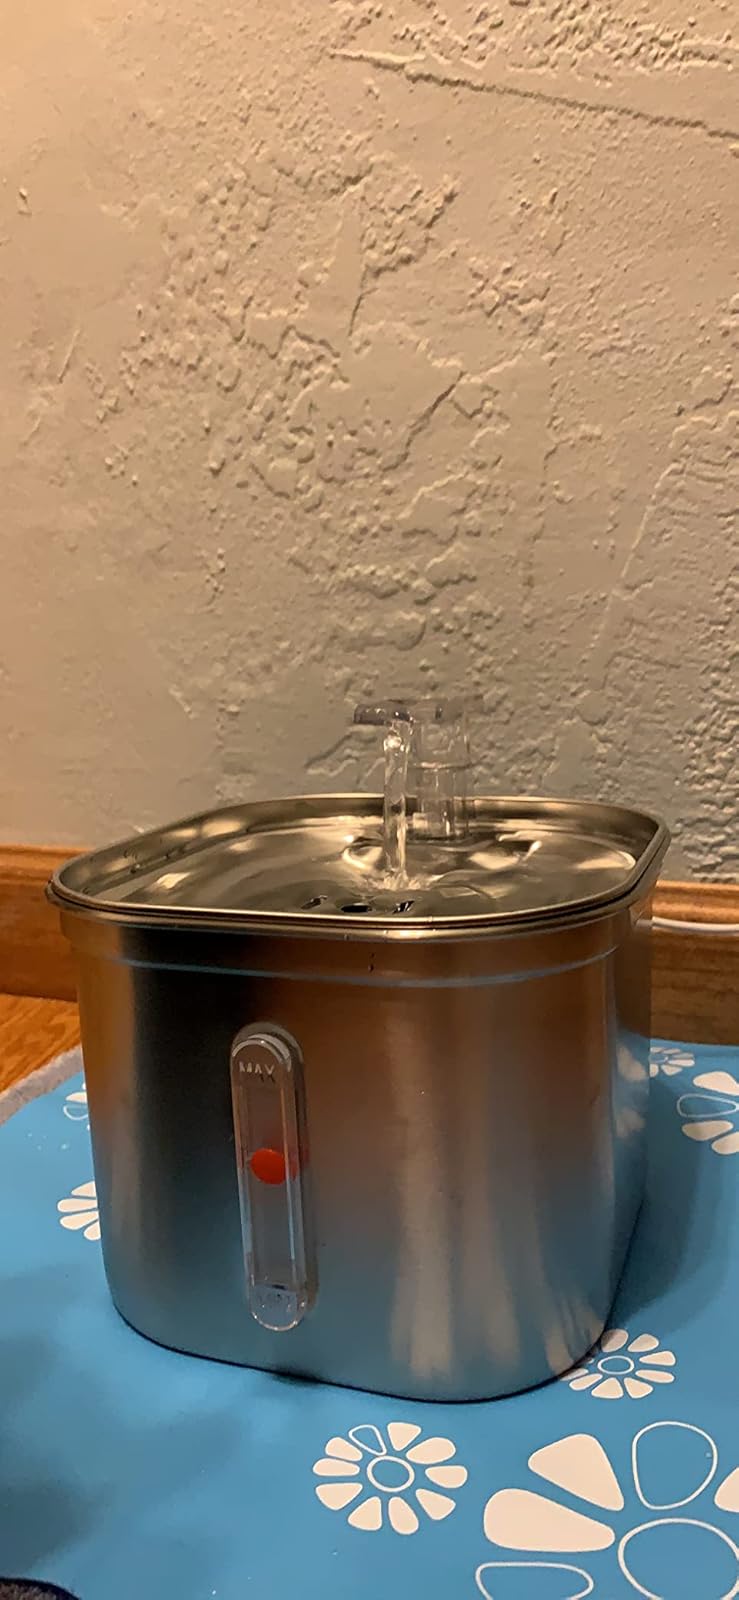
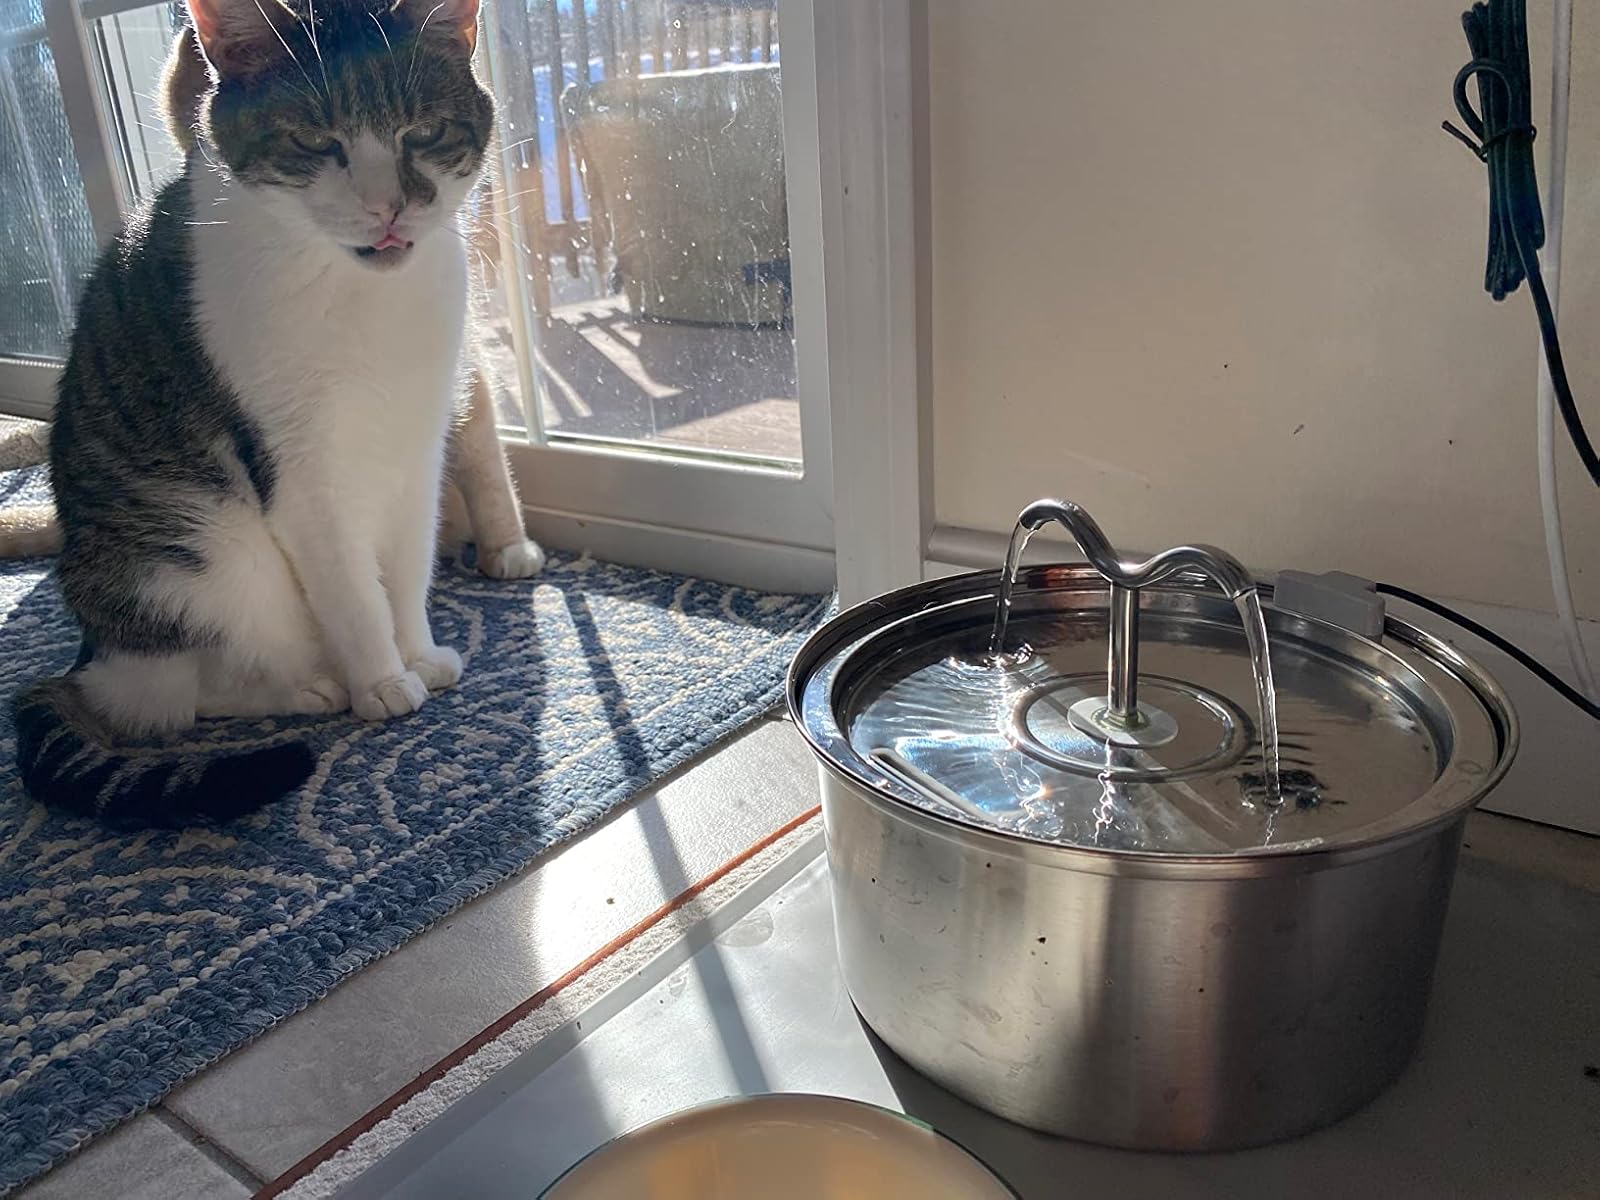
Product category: items_bowl
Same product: no